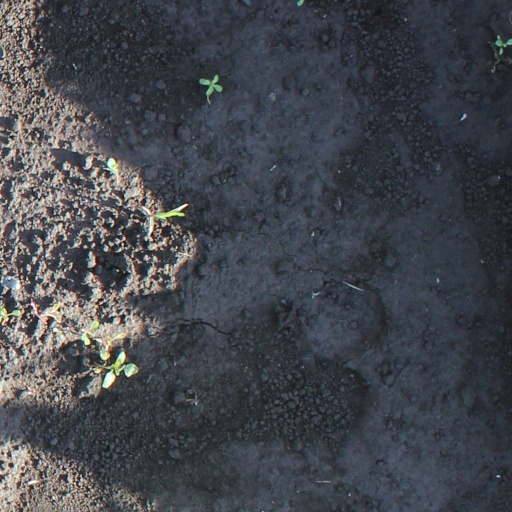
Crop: soybean